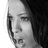
Emotion: surprise